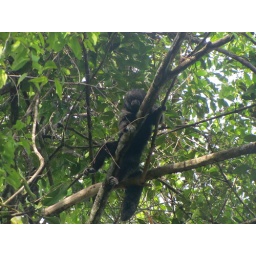
Little black monkey, sitting in the tree.